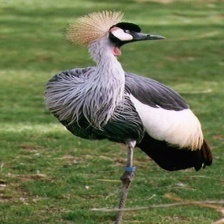
Species: AFRICAN CROWNED CRANE
Scientific name: BALEARICA REGULORUM
ImageNet parent category: crane